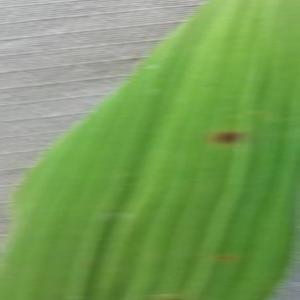
Disease: Brownspot